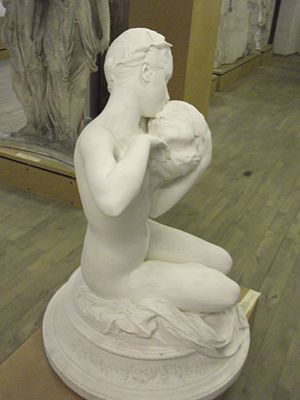
Denys Puech
Kopi af André Cheniers muse af Puech, Den Kongelige Afstøbningssamling, København.
Denys Pierre
Denys Puech var en fransk billedhugger.